Olivera Lazarević

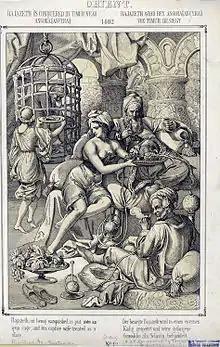
Bayezid I is encaged, while his captive wife (Olivera Despina) is treated as a slave (1860) by Peter Johann Nepomuk Geiger

Marija Olivera Lazarević (1372 – after 1444), or Olivera Despina Hatun, was a Serbian princess and consort of the Ottoman sultan Bayezid I, whom she married just after the Battle of Kosovo in 1389 as a pledge of peace between the Lazarević and Ottoman dynasties. She was the youngest daughter of Lazar of Serbia and Princess Milica.